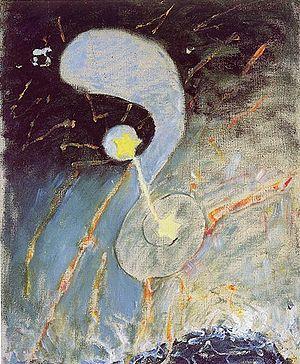
Hilma af Klint est une artiste suédoise, théosophe et pionnière dans l'art abstrait.
L'art abstrait est un art qui tente de donner une contraction du réel ou encore d'en souligner les « déchirures » au lieu d'essayer de représenter « les apparences visibles du monde extérieur »